A-1 (wrestler)

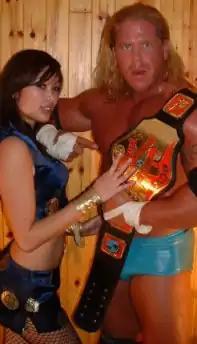
A-1 (right) with valet Jade Chung after capturing the BCW Can-Am Heavyweight Championship on December 12, 2004.

Alastair Charles Ralphs (born May 22, 1977) is a Canadian professional wrestler and former bodybuilder, better known by his ring name, A-1 (alternatively spelled A1 or A-One). He is best known for his appearances with Total Nonstop Action Wrestling (TNA), from 2004 to 2007, as part of Team Canada.